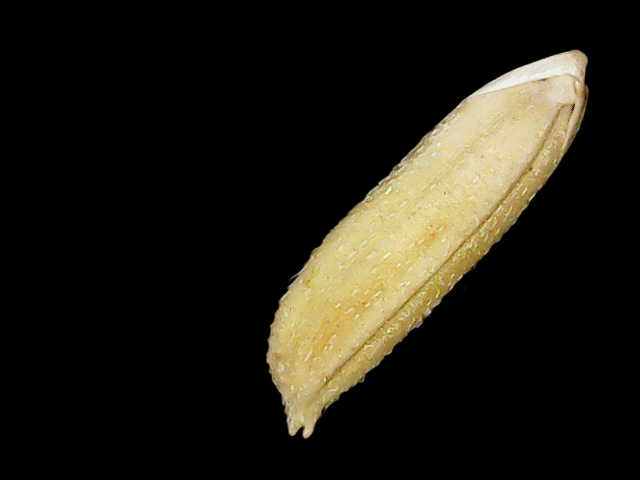
Rice variety: Binadhan21